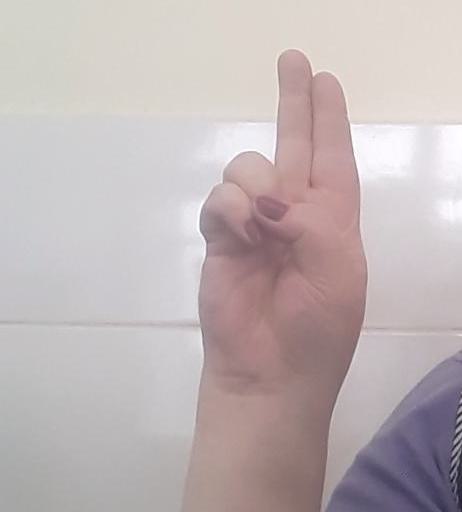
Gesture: two_up